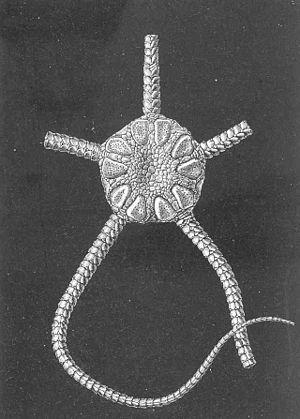
Ophiomusa est un genre d'ophiures, de l'ordre des Ophiurida, le seul de la famille des Ophiomusaidae.